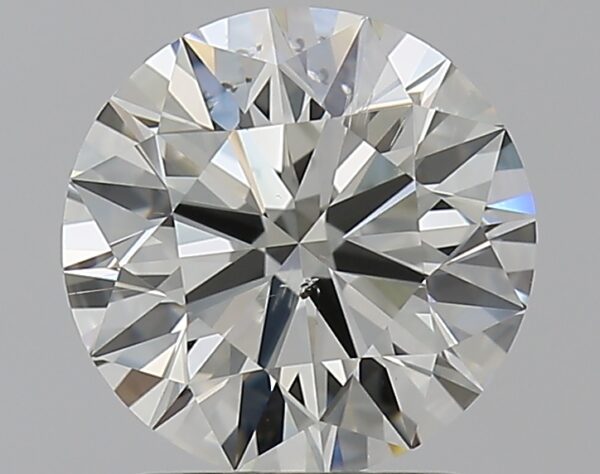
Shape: round
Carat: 1.75
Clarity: SI1
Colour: J
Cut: EX
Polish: EX
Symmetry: EX
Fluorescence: N
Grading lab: GIA
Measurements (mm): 7.72 x 7.76 x 4.78